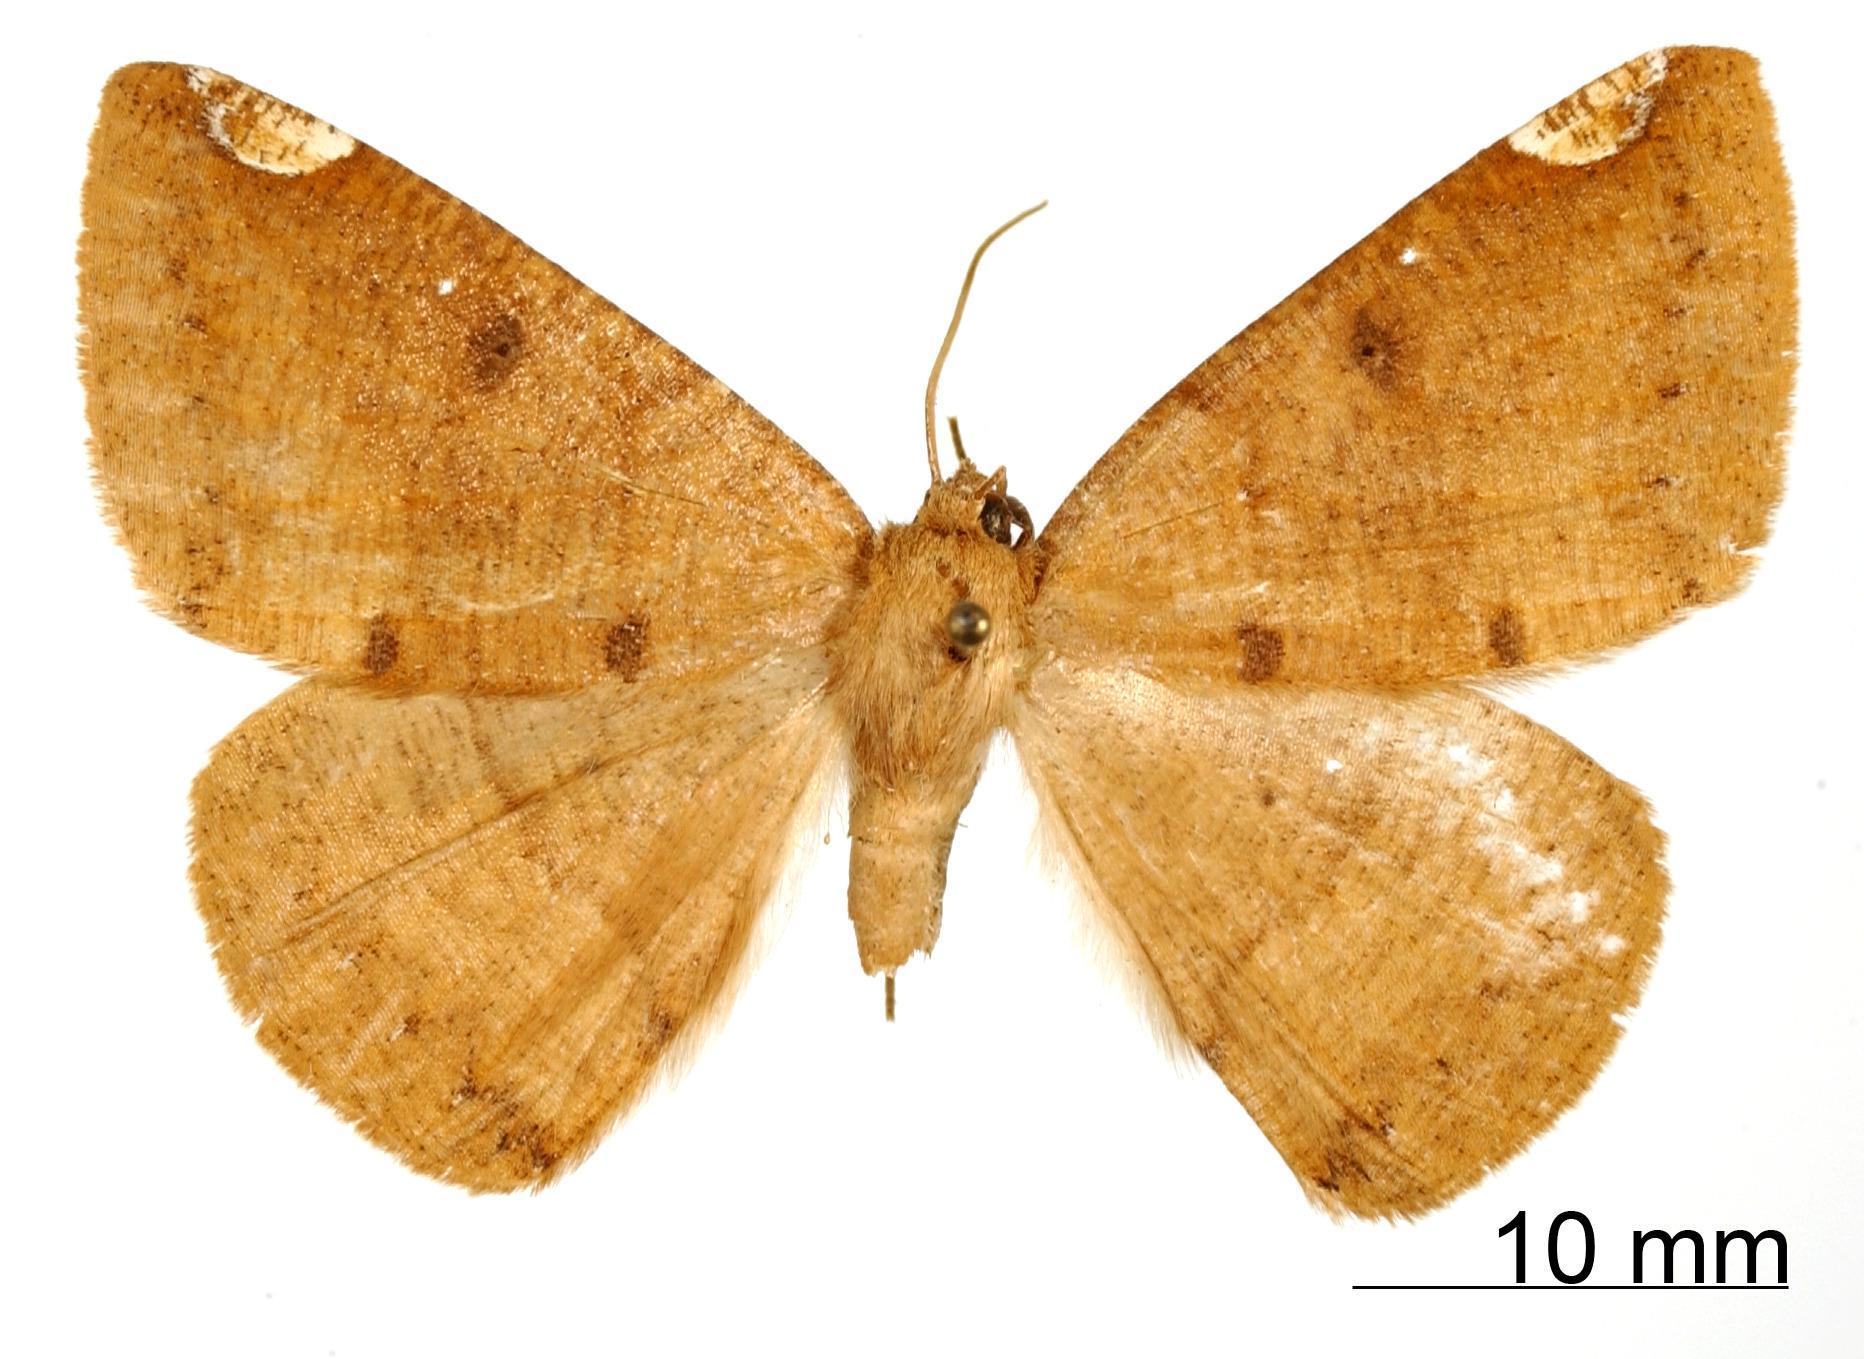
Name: Ira valtrudaria
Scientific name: Ira valtrudaria Schaus, 1923
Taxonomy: Animalia, Arthropoda, Insecta, Lepidoptera, Geometridae, Ennominae
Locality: Cachi, Costa Rica, Costa Rica